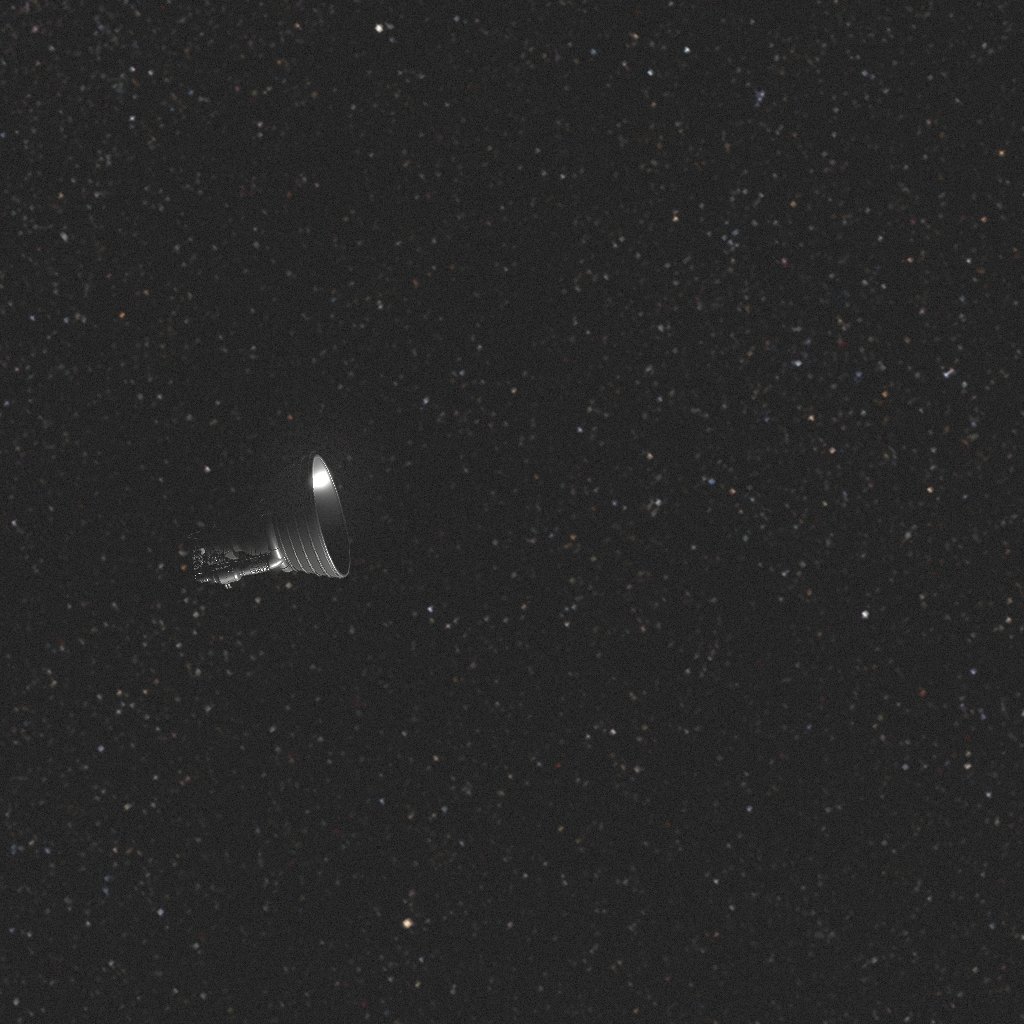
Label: debris